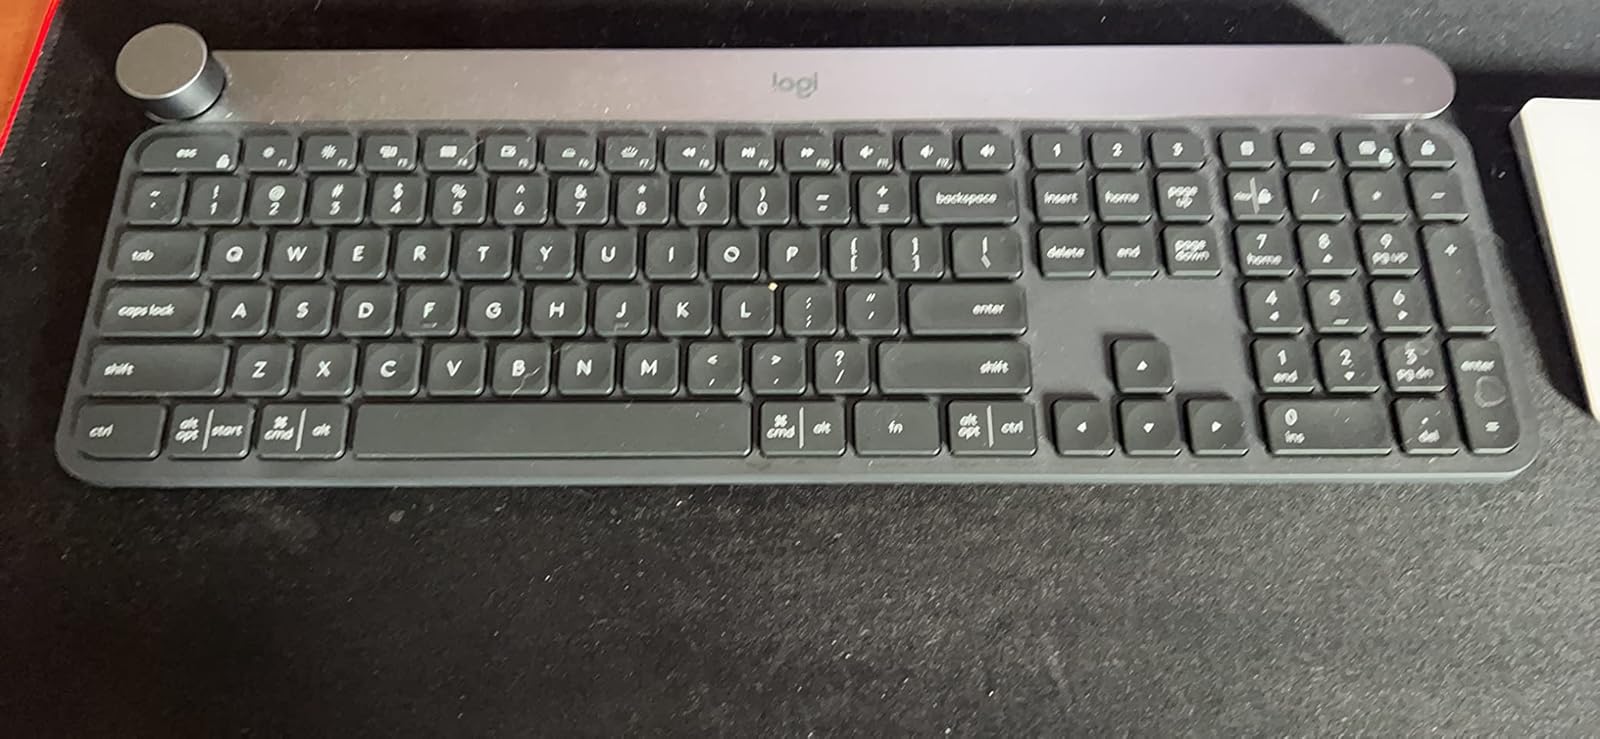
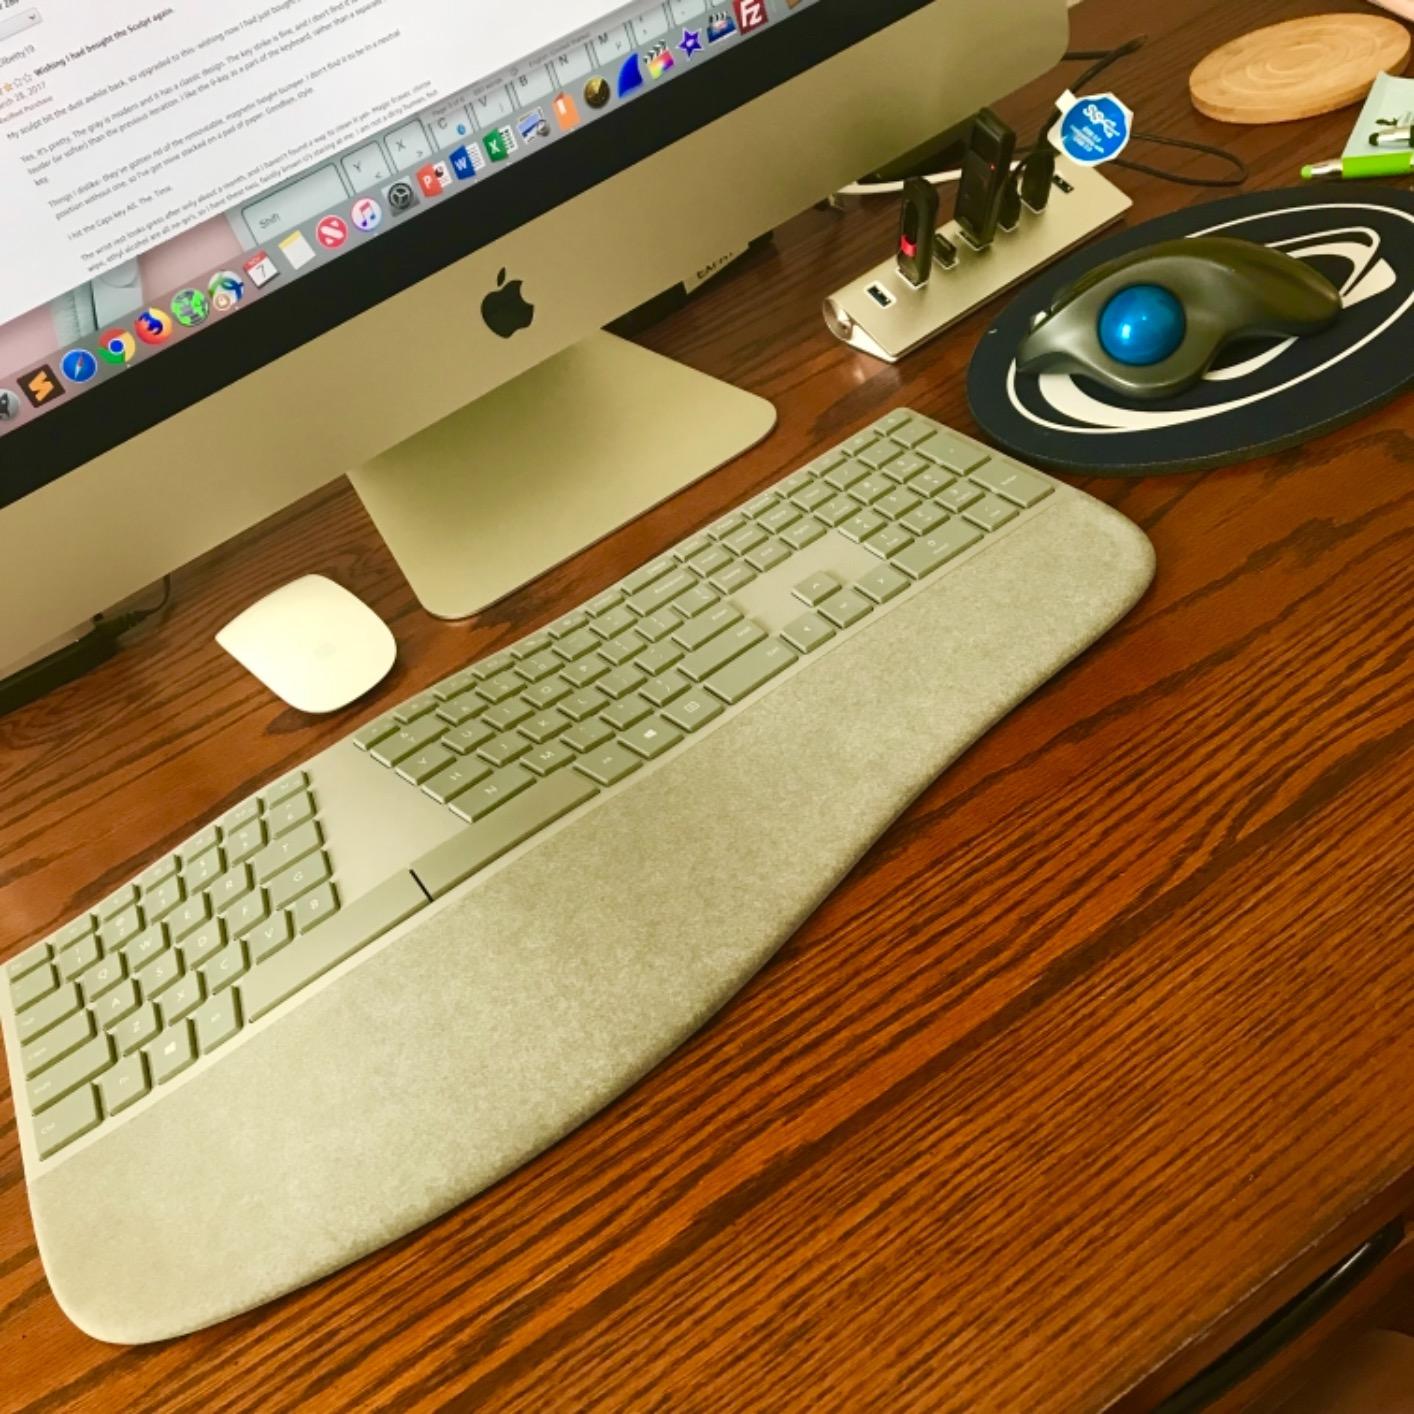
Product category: keyboard
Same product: no